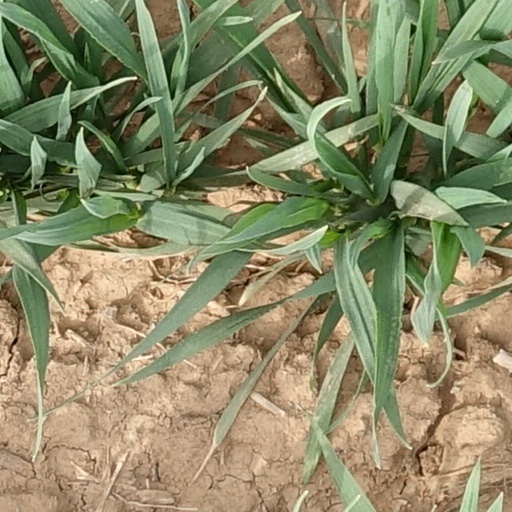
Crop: wheat